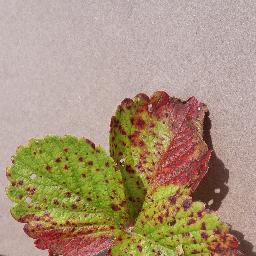
Label: Strawberry___Leaf_scorch